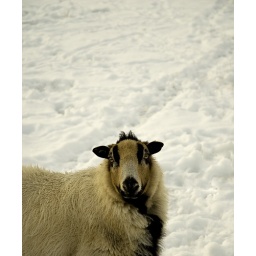
Badger faced Welsh mountain sheep in the snow.